FA Cup

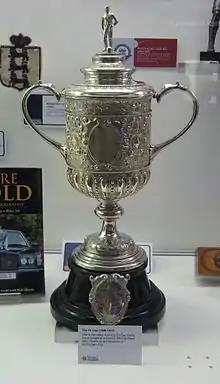
The second FA Cup trophy, used between 1896 and 1910

The tradition of presenting the trophy immediately after the game did not start until the 1882 final; after the first final in 1872 the trophy was not presented to the winners, Wanderers, until a reception held four weeks later in the Pall Mall Restaurant in London. Under the original rules, the trophy was to be permanently presented to any club which won the competition three times, although when inaugural winners Wanderers achieved this feat by the 1876 final, the rules were changed by FA Secretary CW Alcock (who was also captain of Wanderers in their first victory).